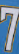
Number: 7